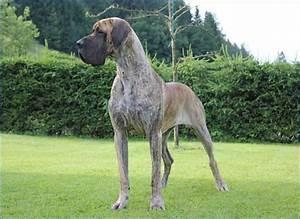
dog